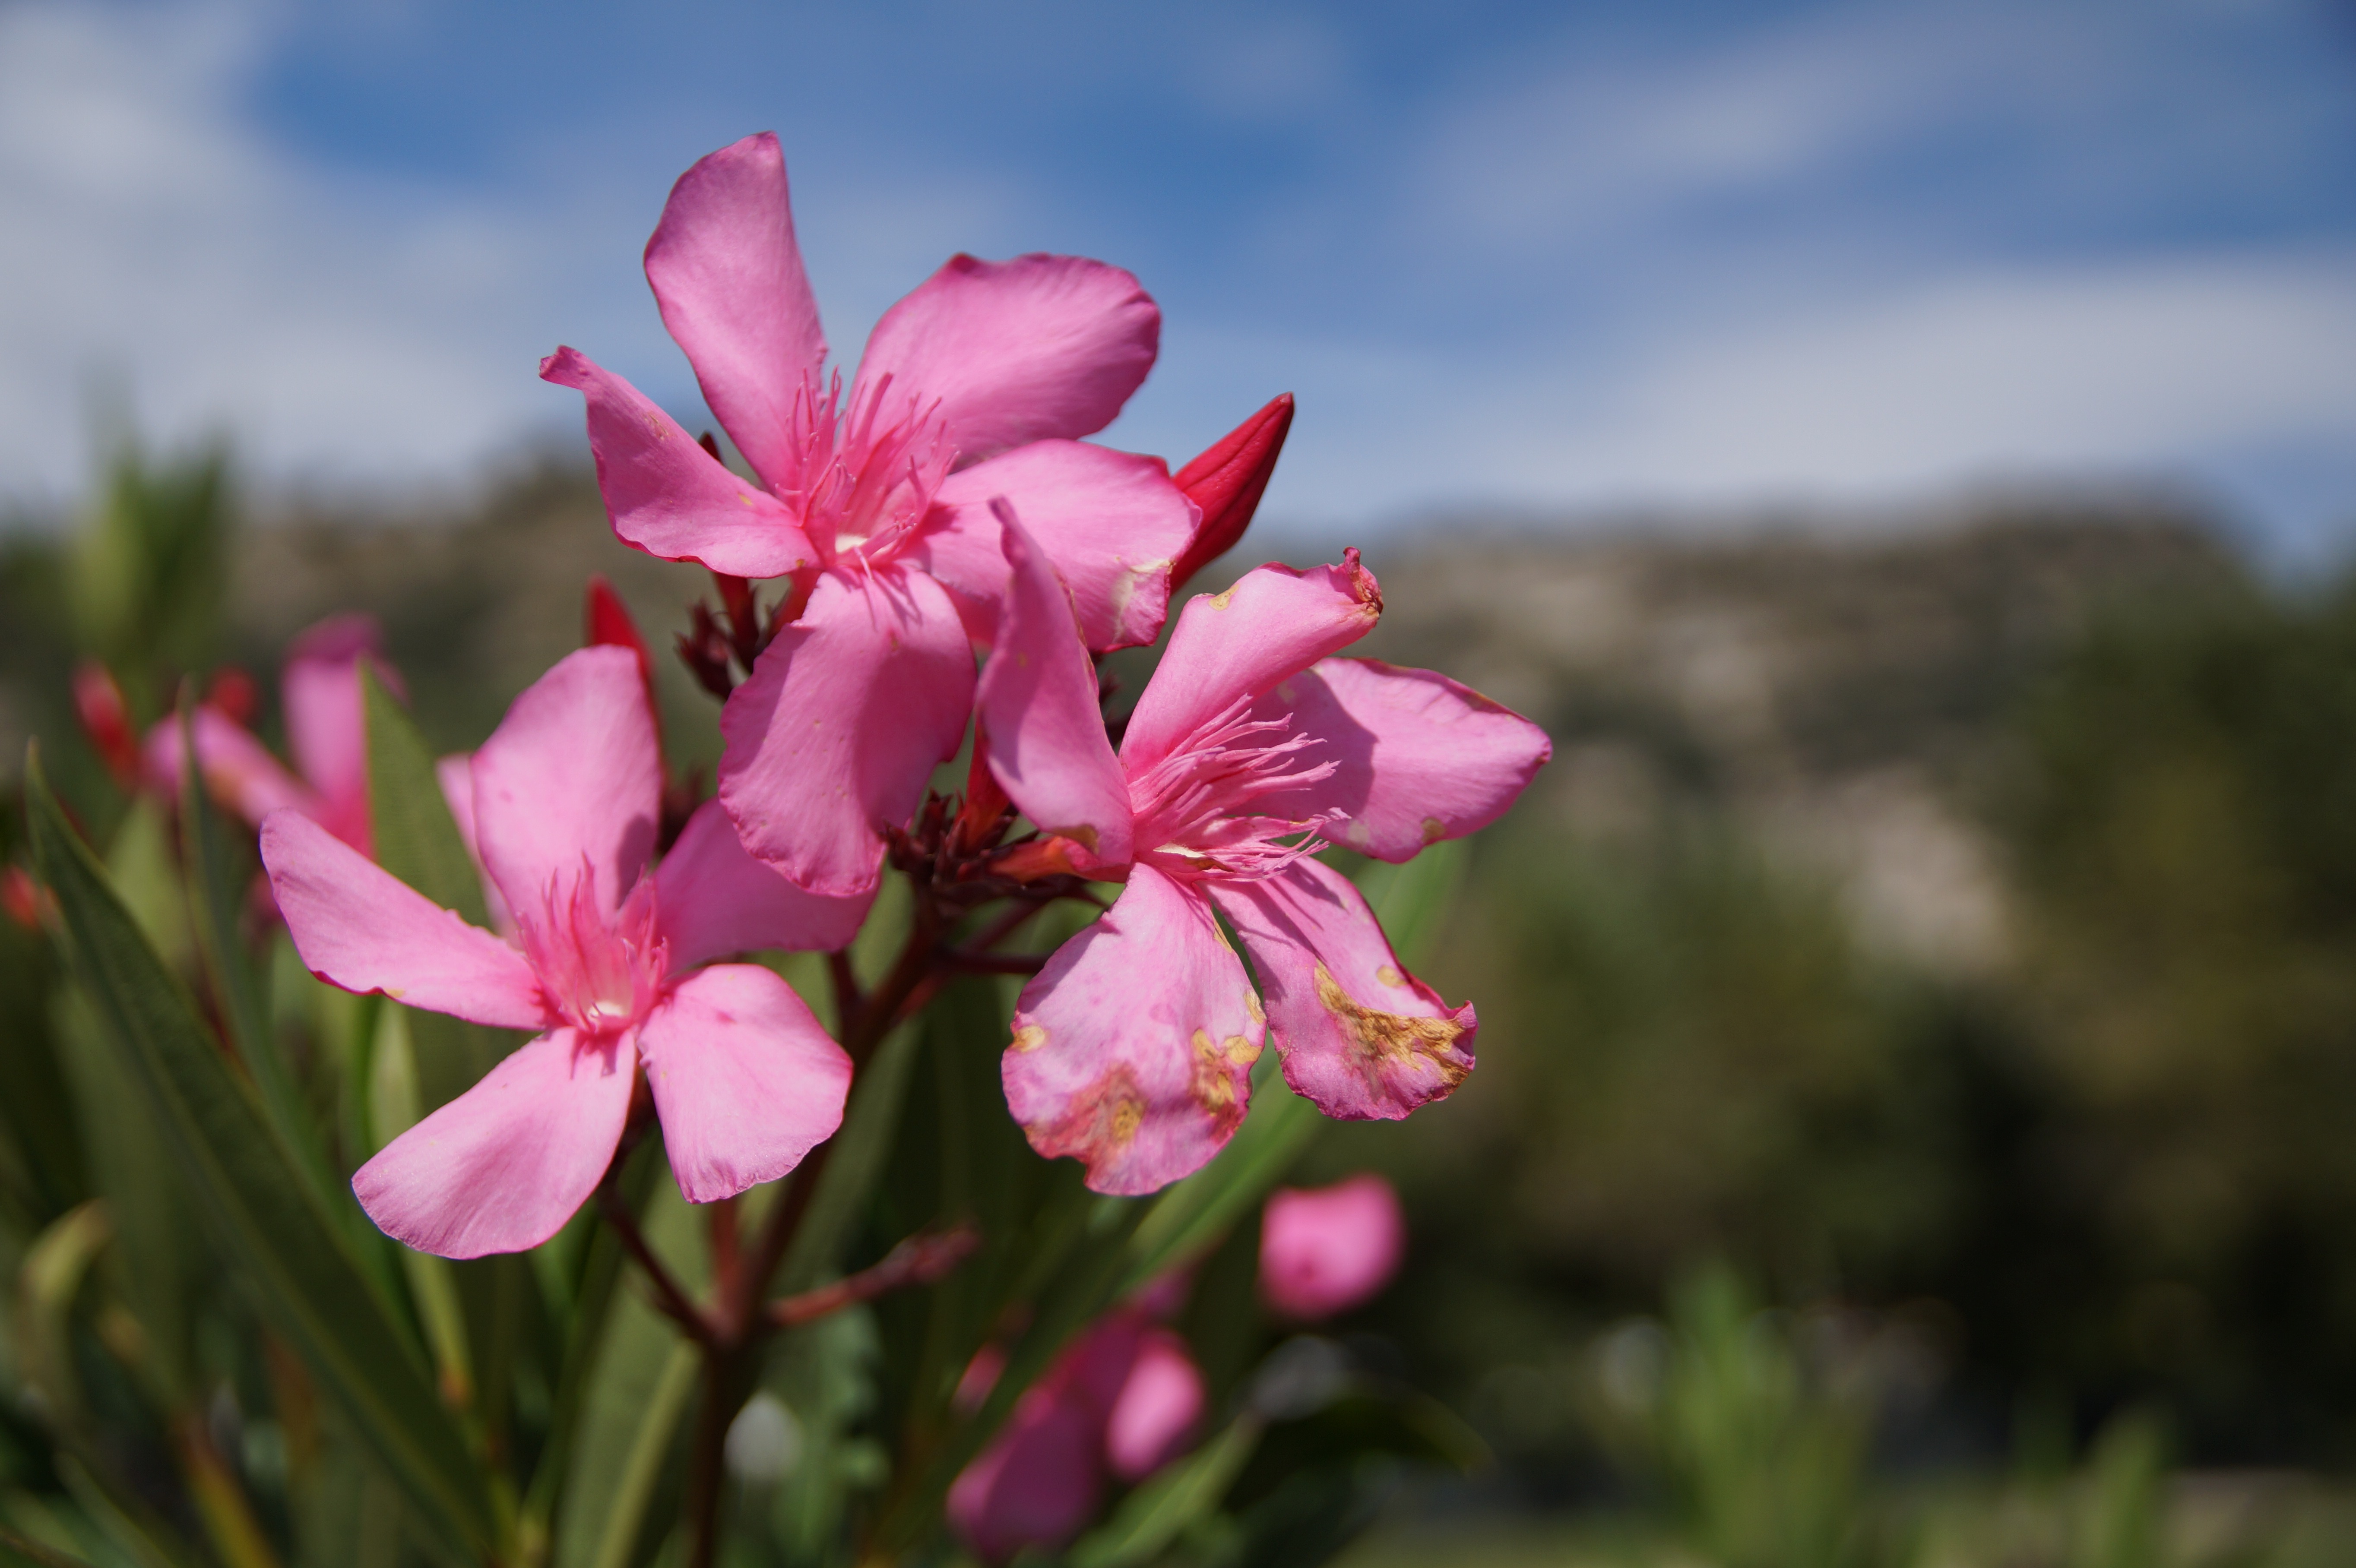
nature, blossom, plant, flower, petal, botany, pink, flora, wildflower, macro photography, flowering plant, land plant